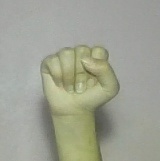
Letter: saad